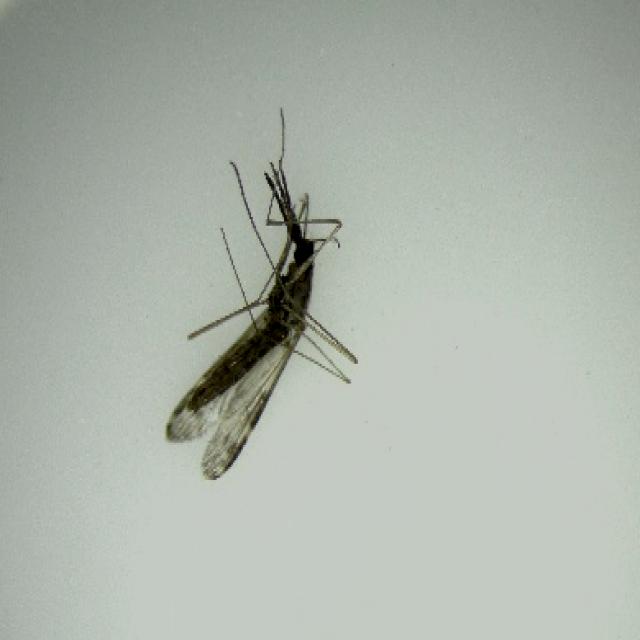
Species: anopheles_sinensis